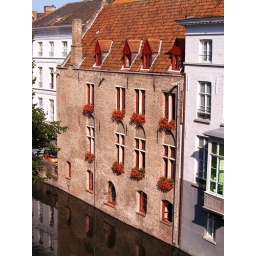
flower boxes on a facade in brugge, belgium